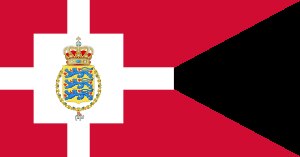
Kronprins Frederik / Titler, prædikater og æresbevisninger
Royal Standart
H.K.H. Kronprins Frederik, Prins til Danmark, greve af Monpezat, R.E. SKmd er tronarving til den danske trone og er en del af det danske kongehus. Frederik er den ældste søn af Dronning Margrethe II og Prins Henrik. Kronprins Frederik er desuden nr. 322 i den britiske tronfølge.